Riptide (novel)

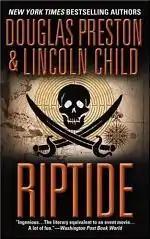
Riptide (1998 cover)

Riptide is a novel by Douglas Preston and Lincoln Child, published in 1998 by Warner Books.